Natural reservoir

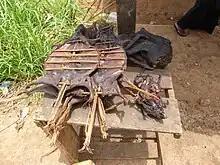
Bushmeat being prepared for cooking in Ghana, 2013. Human consumption of animals as bushmeat in equatorial Africa has caused the transmission of diseases, including Ebola, to people.

Animal (non-human) reservoirs consist of domesticated and wild animals infected by pathogens. For example, the bacterium "Vibrio cholerae", which causes cholera in humans, has natural reservoirs in copepods, zooplankton, and shellfish. Parasitic blood-flukes of the genus "Schistosoma", responsible for schistosomiasis, spend part of their lives inside freshwater snails before completing their life cycles in vertebrate hosts. Viruses of the taxon "Ebolavirus", which causes Ebola virus disease, are thought to have a natural reservoir in bats or other animals exposed to the virus. Other zoonotic diseases that have been transmitted from animals to humans include: rabies, blastomycosis, psittacosis, trichinosis, cat-scratch disease, histoplasmosis, coccidioidomycosis, and salmonella.